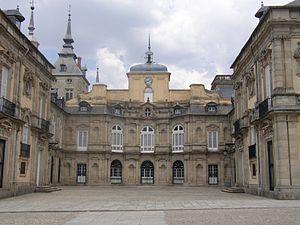
Le palais royal de la Granja de San Ildefonso est un palais du XVIIIᵉ siècle, résidence d'été des rois d'Espagne depuis Philippe V d'Espagne. Il se trouve dans le village de San Ildefonso, dans la province de Ségovie, à 80 kilomètres de Madrid. De style baroque, il est entouré de jardins à la française et de 26 fontaines sculptées. Il est maintenant ouvert au public comme musée.